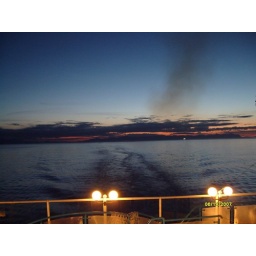
3am in Alaska standing at the back of the ship